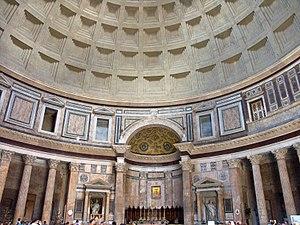
Le Panthéon de Rome est un édifice religieux antique situé sur la piazza della Rotonda (Rome), bâti sur l'ordre d'Agrippa au Iᵉʳ siècle av. J.-C. Endommagé par plusieurs incendies, il fut entièrement reconstruit sous Hadrien. À l’origine, le Panthéon était un temple dédié à toutes les divinités de la religion antique. Il fut converti en église au VIIᵉ siècle et est aujourd'hui la basilique Santa Maria ad Martyres. C’est le plus grand monument romain antique qui nous soit parvenu en état pratiquement intact, du fait de son utilisation ininterrompue jusqu'à nos jours. Il a donné son nom à un quartier de Rome.